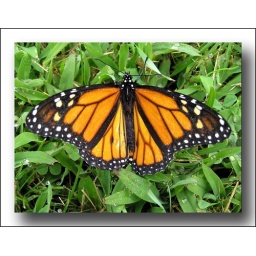
Male Monarch butterfly on front lawn photo after adding a white border with a drop shadow effect in Photoshop